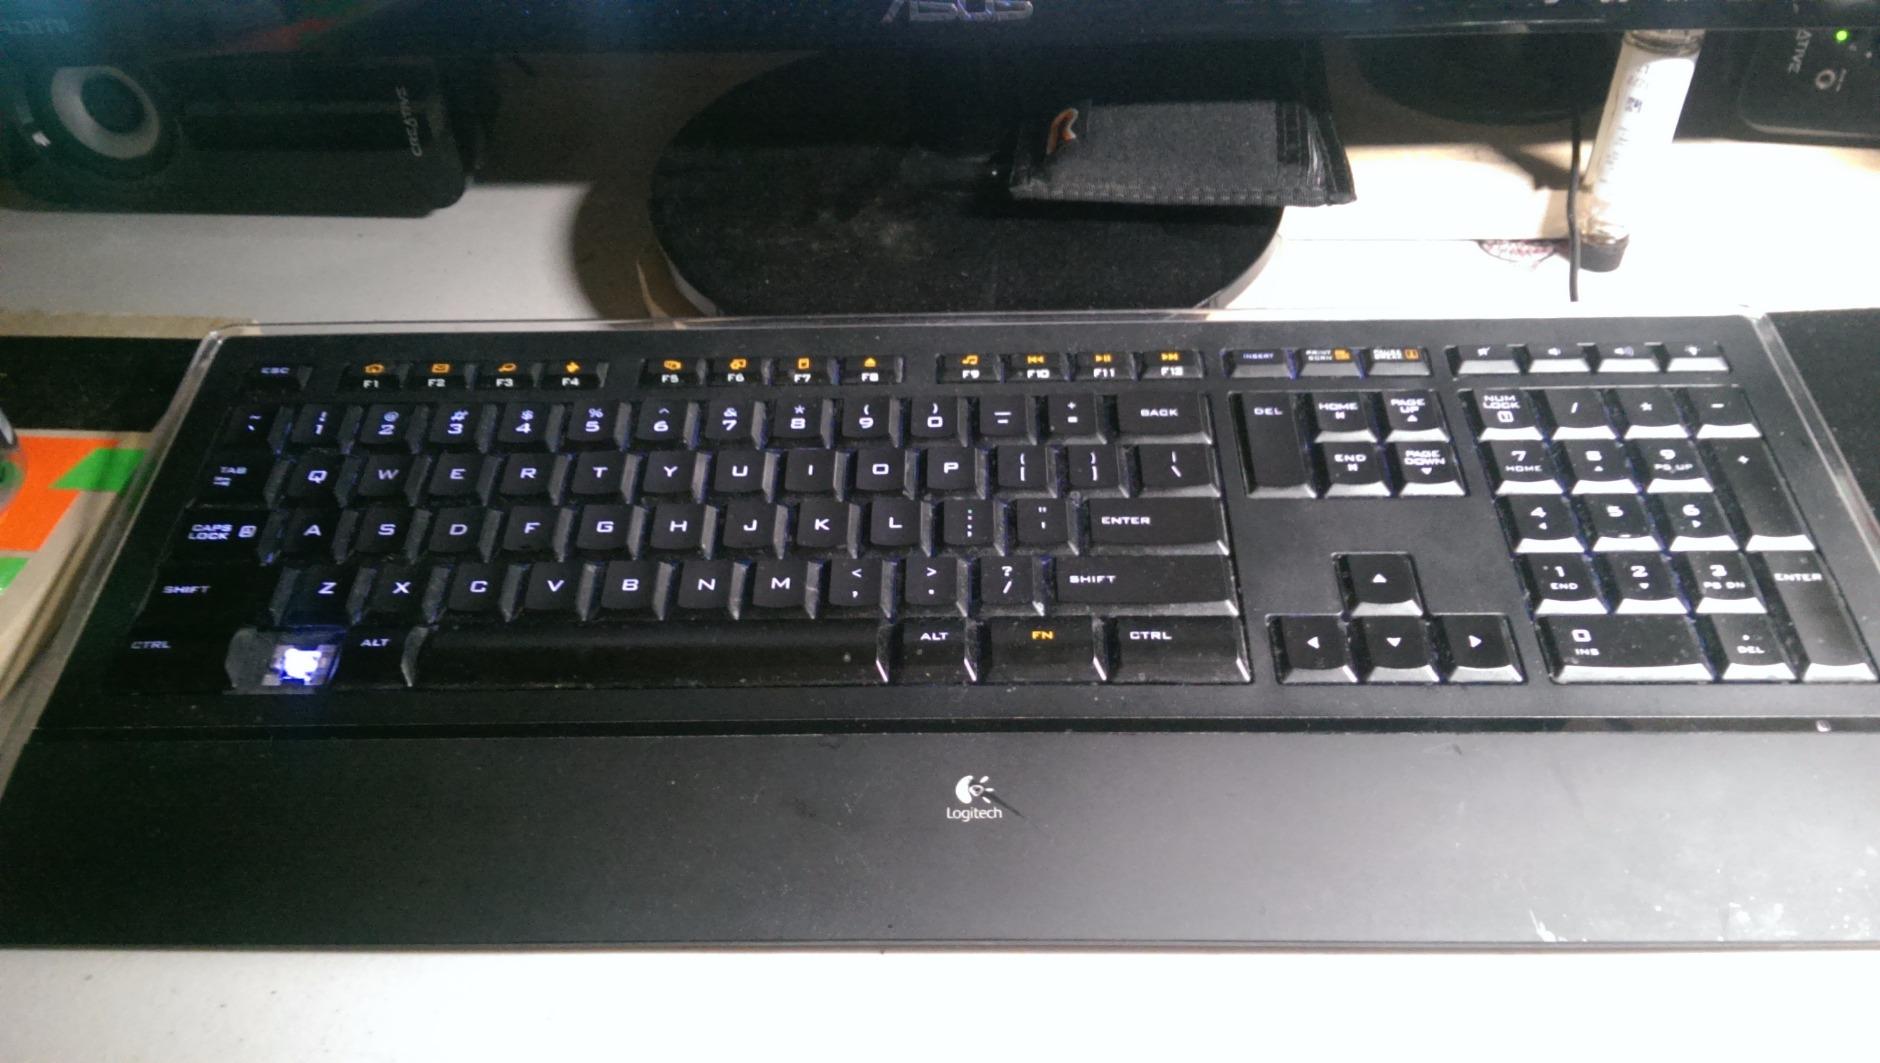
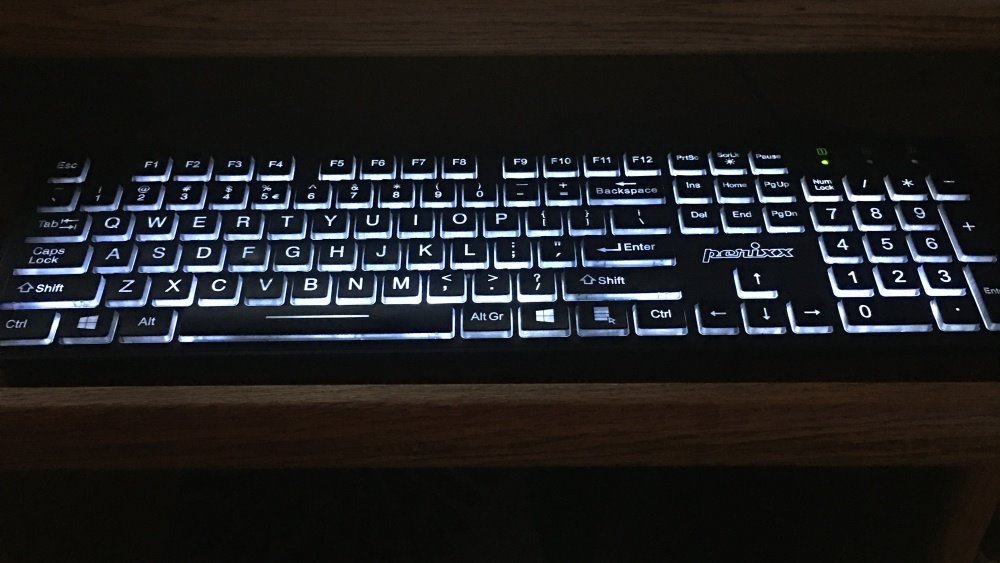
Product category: keyboard
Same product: no